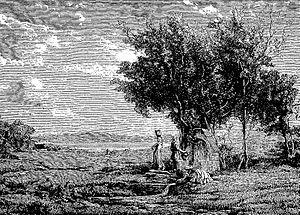
Plougastel-Daoulas
Plougastel-Daoulas est une ville du département du Finistère, dans la région Bretagne, en France. Ses habitants sont appelés les Plougastels et pour les femmes, on utilise le mot breton Plougastellenn.
Emmanuel Lansyer, né le 19 février 1835 à l'Île de Bouin et mort le 21 octobre 1893 à Paris, est un peintre paysagiste français.